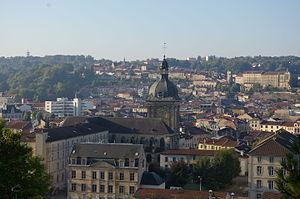
Vue depuis la Côte Sainte Catherine
L'église Notre-Dame est une église située à Bar-le-Duc dans le département de la Meuse en région Lorraine.